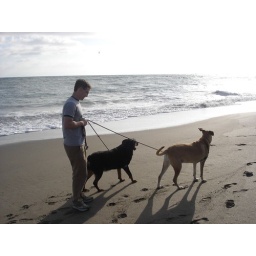
The dogs and I on the beach in Florida